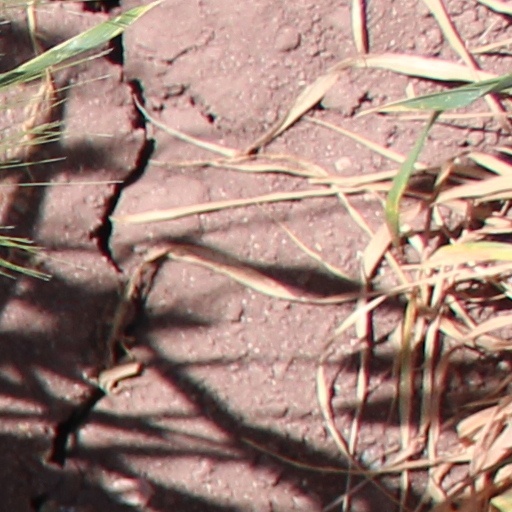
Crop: wheat